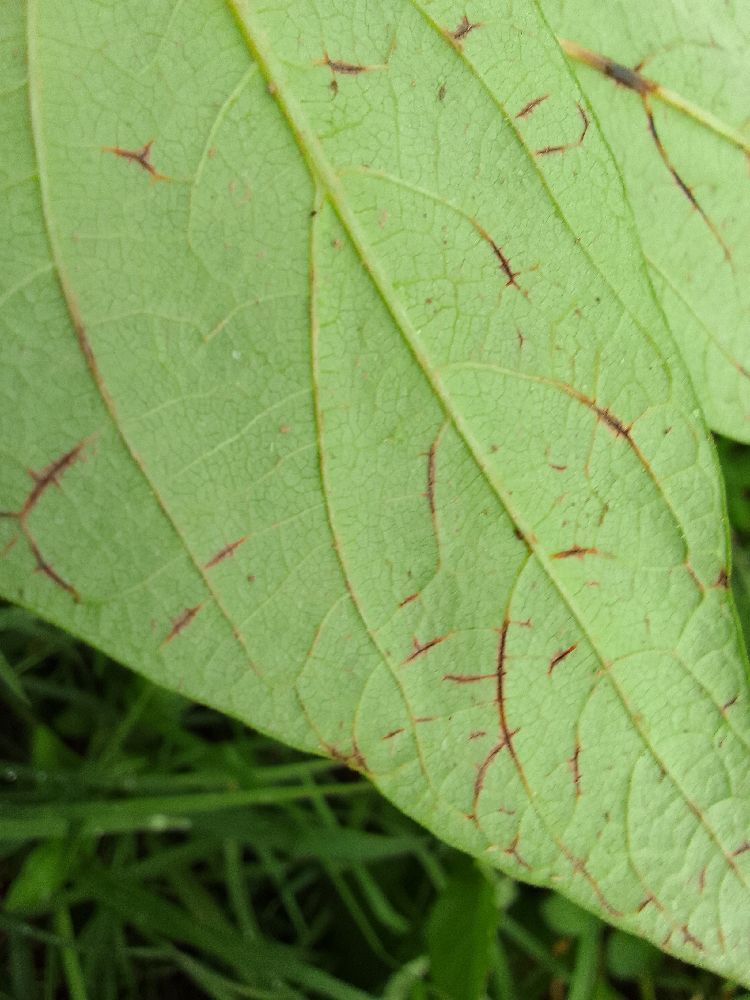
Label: anthracnose